Supreme Federal Court

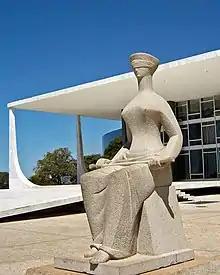
"The Justice", by Alfredo Ceschiatti in front of the Supreme Federal Court

The current court was preceded by the House of Appeals of Brazil (Casa de Suplicação do Brasil), which was inaugurated during the colonial era on 10 May 1808, the year that the Portuguese royal family (the House of Braganza) arrived in Rio de Janeiro after fleeing to Brazil.